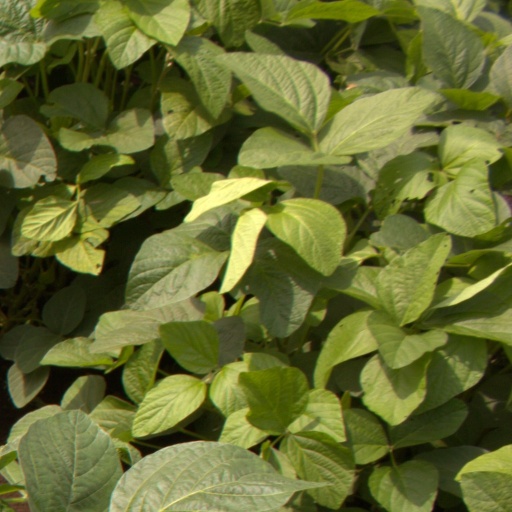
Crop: soybean